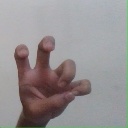
अक्षर: छ